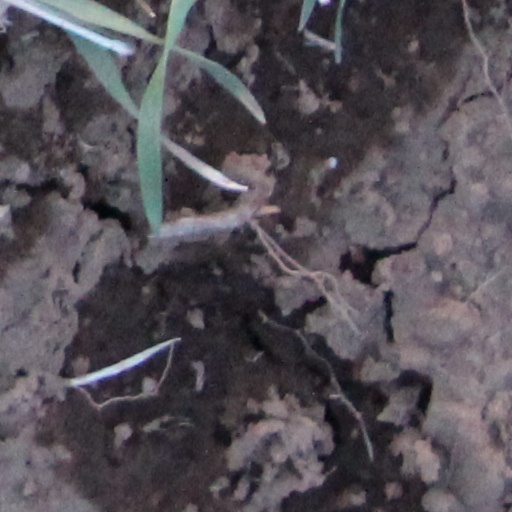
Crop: wheat